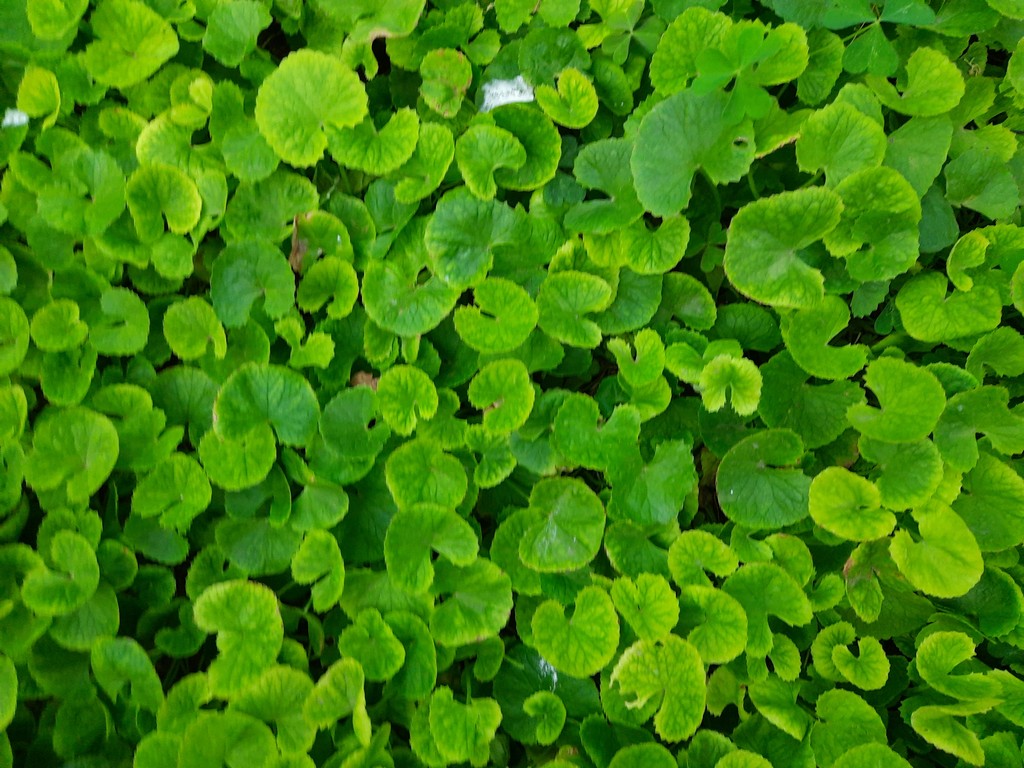
Label: Healthy